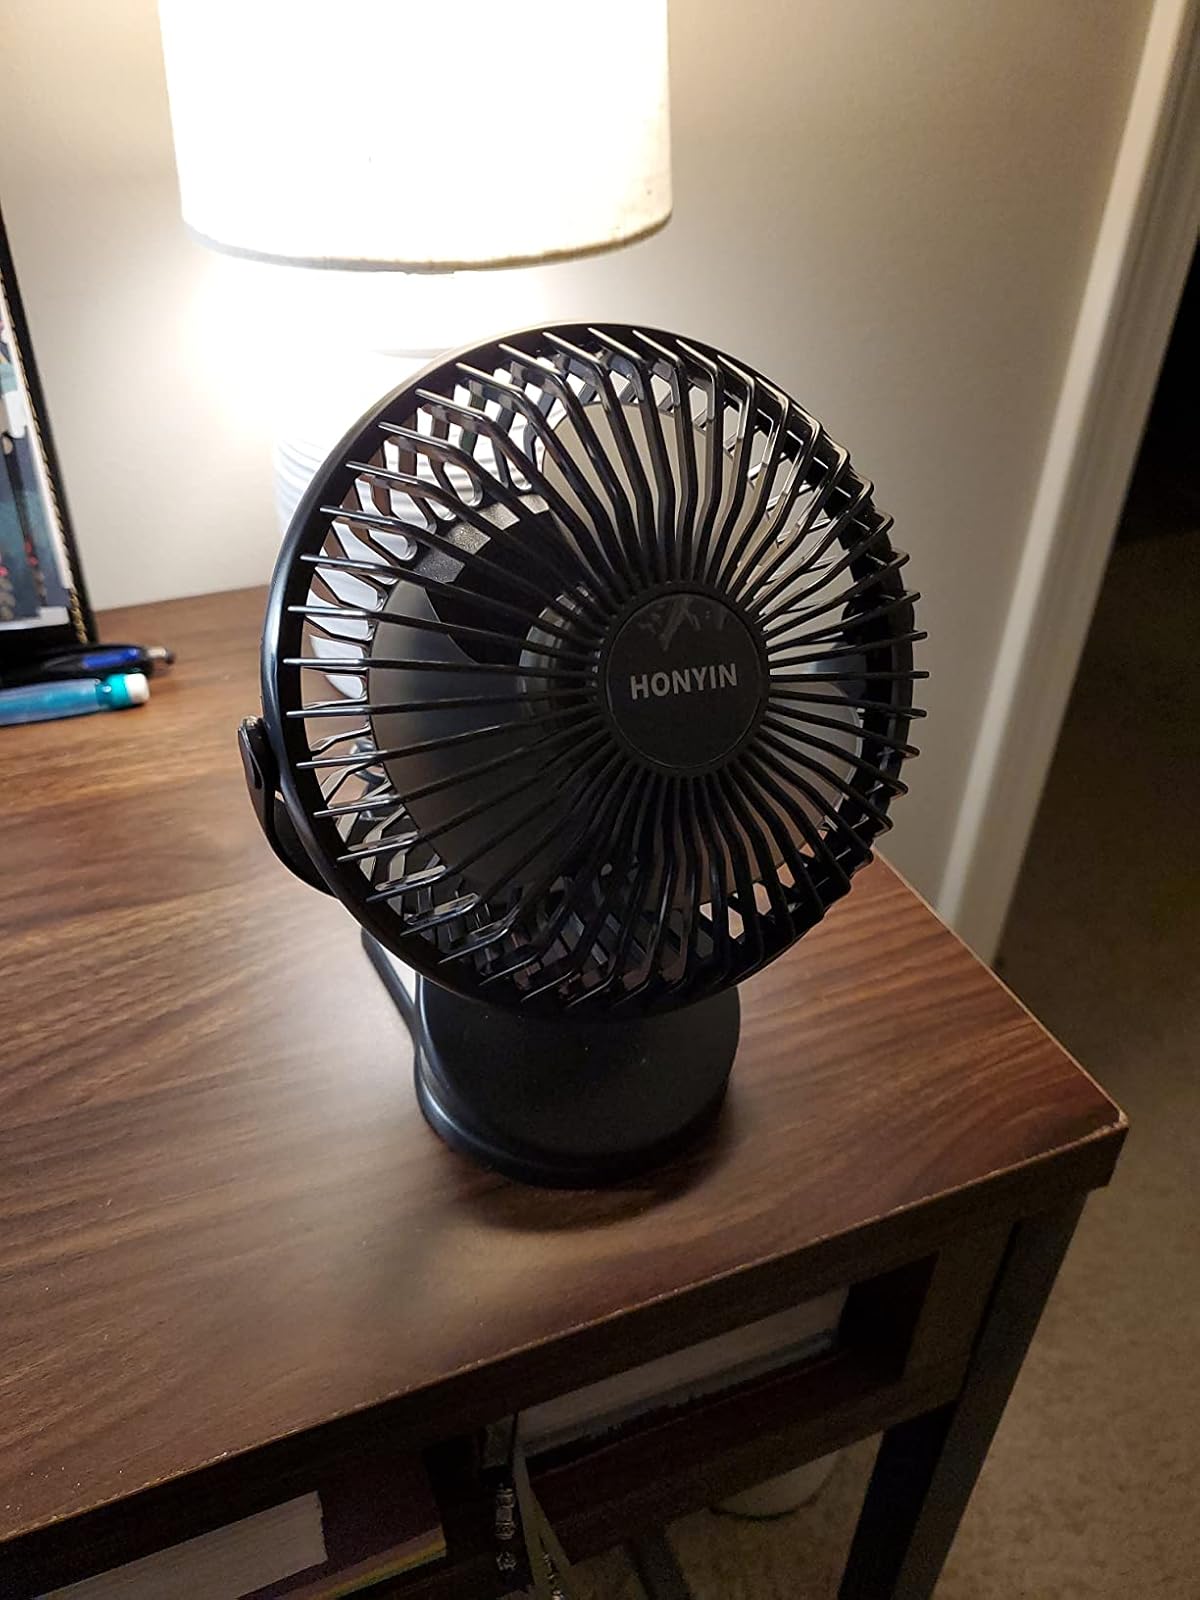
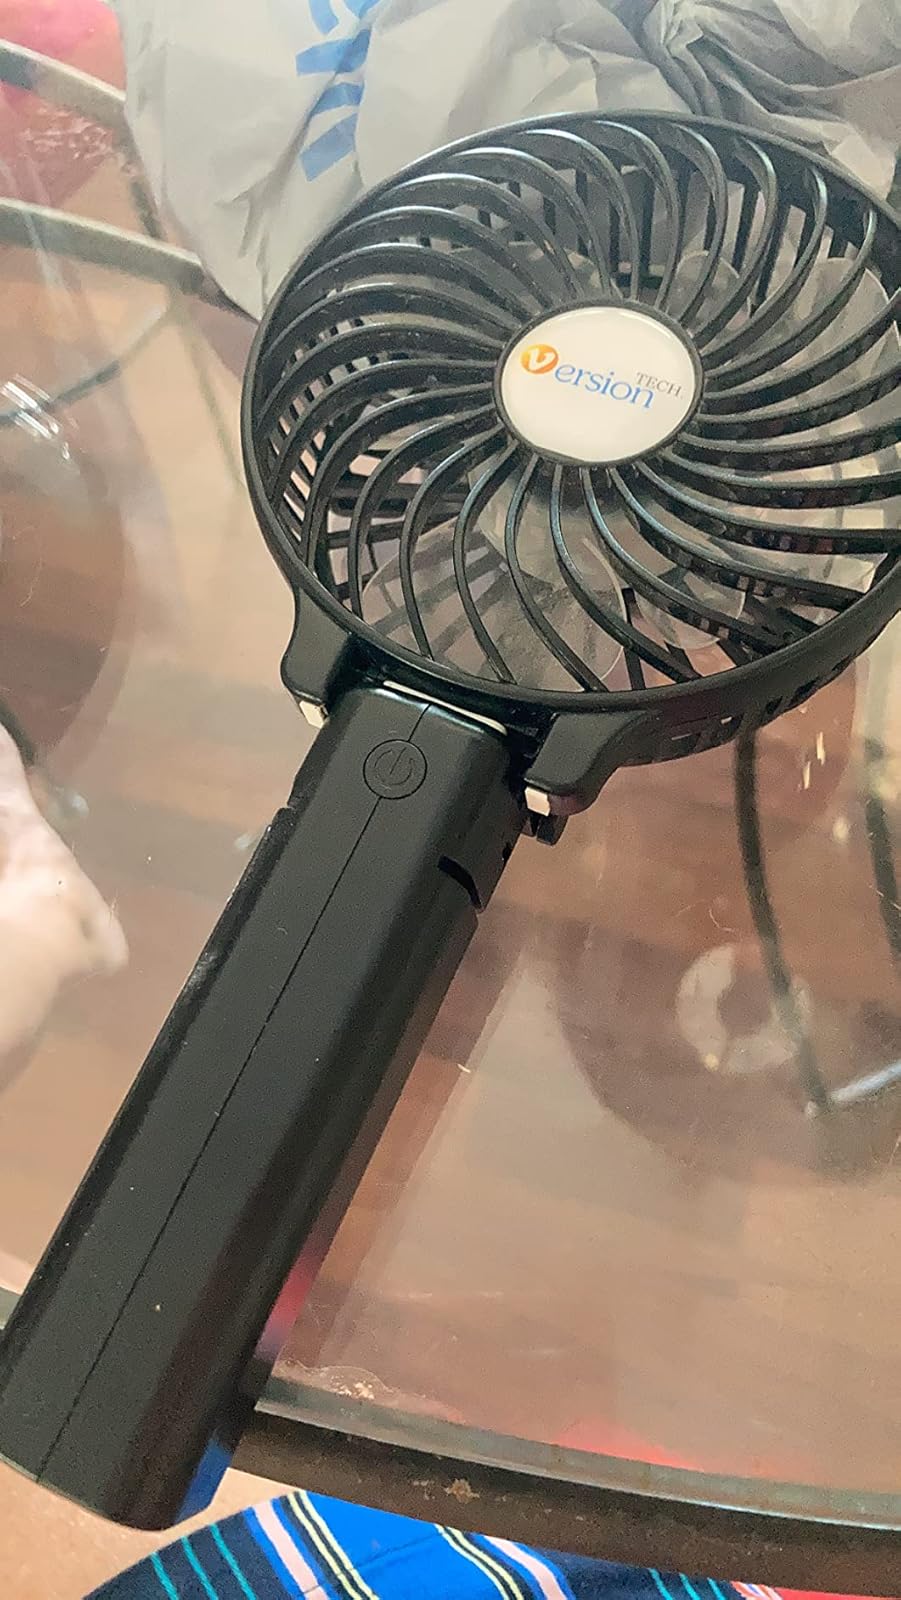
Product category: fan
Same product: no